Castell Deudraeth

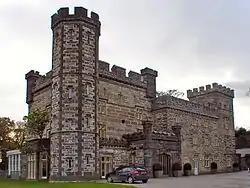
Castell Deudraeth in 2007

Castell Deudraeth is a former manor house approximately 0.5 km NE of Portmeirion in Gwynedd, North Wales.